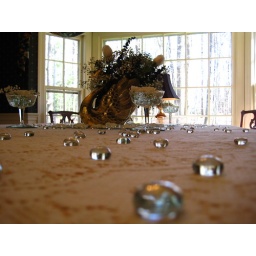
table decorations, white lace over gold tablecloth